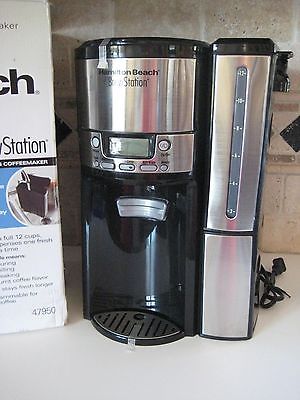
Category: coffee maker